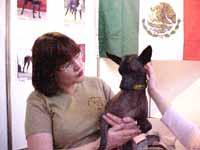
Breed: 220-n000069-Mexican_hairless